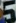
Number: 5